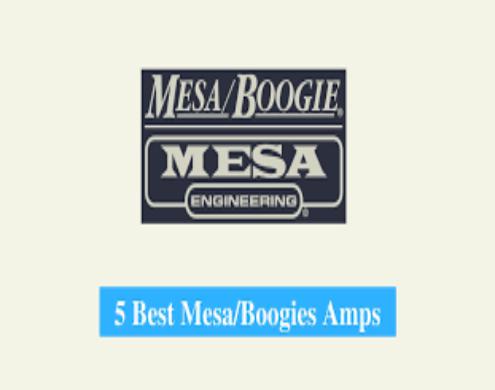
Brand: mesa boogie
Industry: Clothes